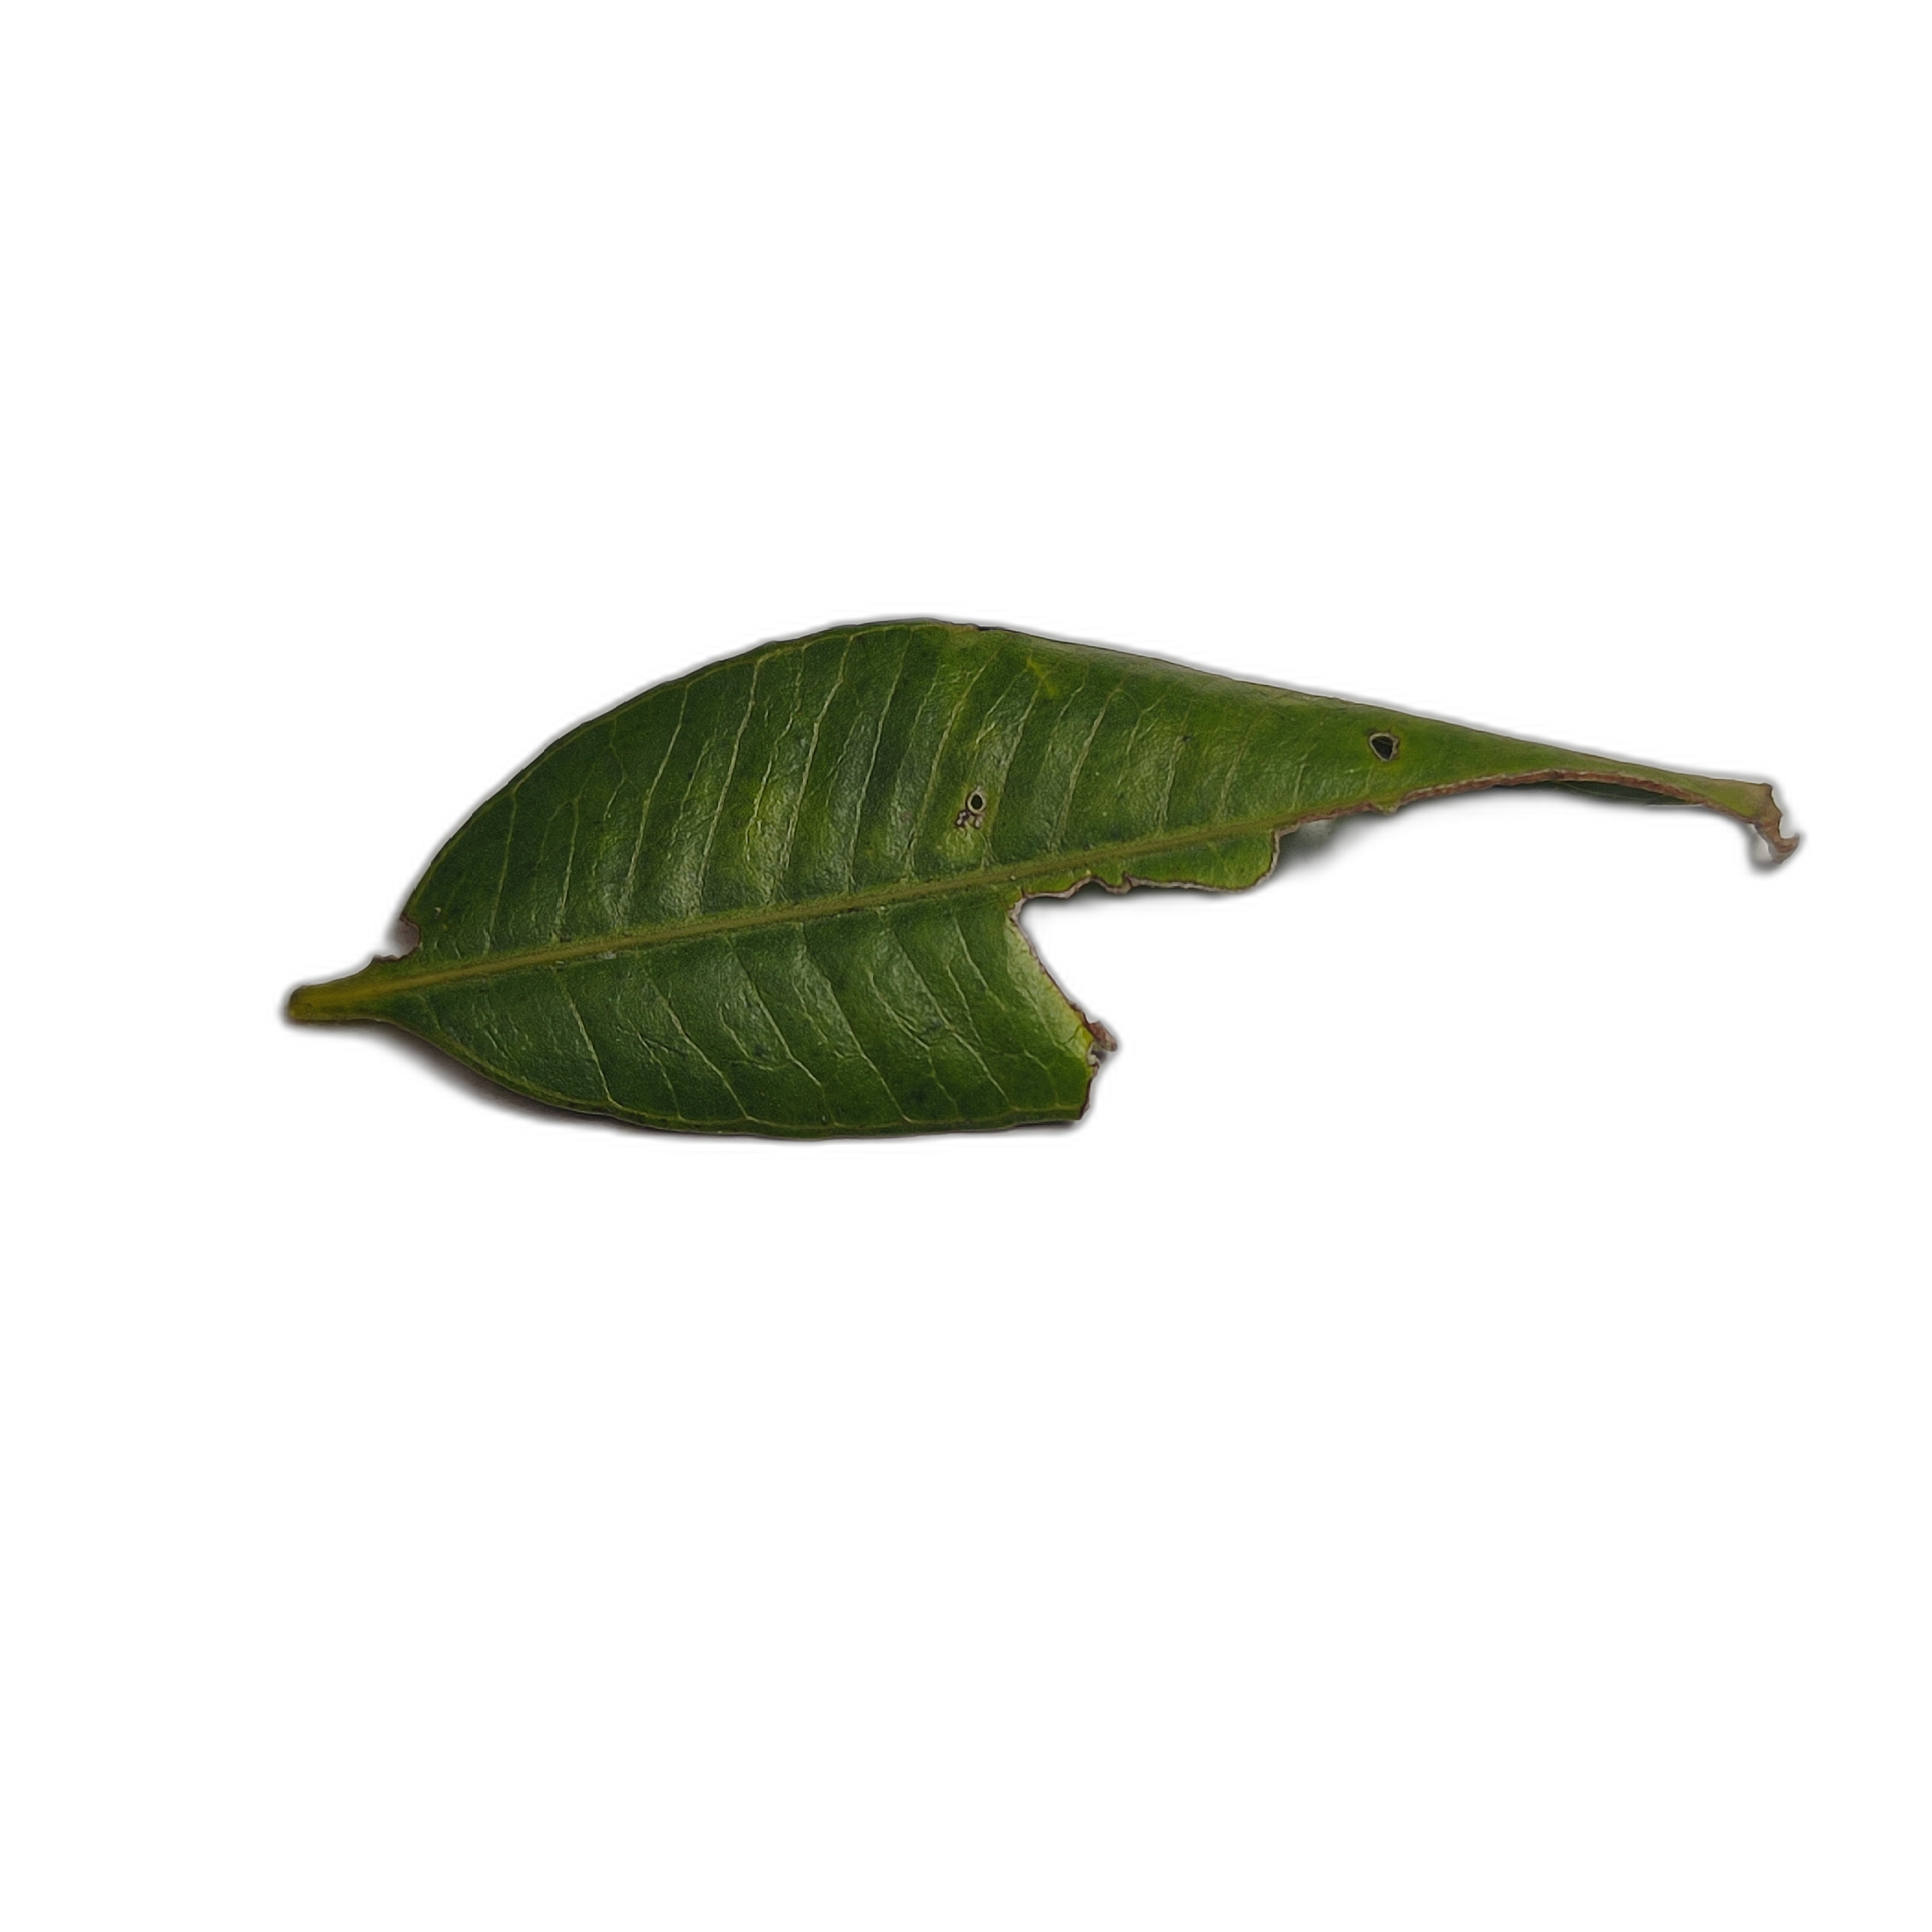
Label: not_healthy